Twilight Heroes

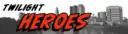
"Justice Served Nightly"

Twilight Heroes is a browser-based, multiplayer role playing game designed and operated and released by American studio Quirkz Media in October 2007. In 2011, operation (and possibly some elements of design) were subsequently taken over by Metroplexity Games.